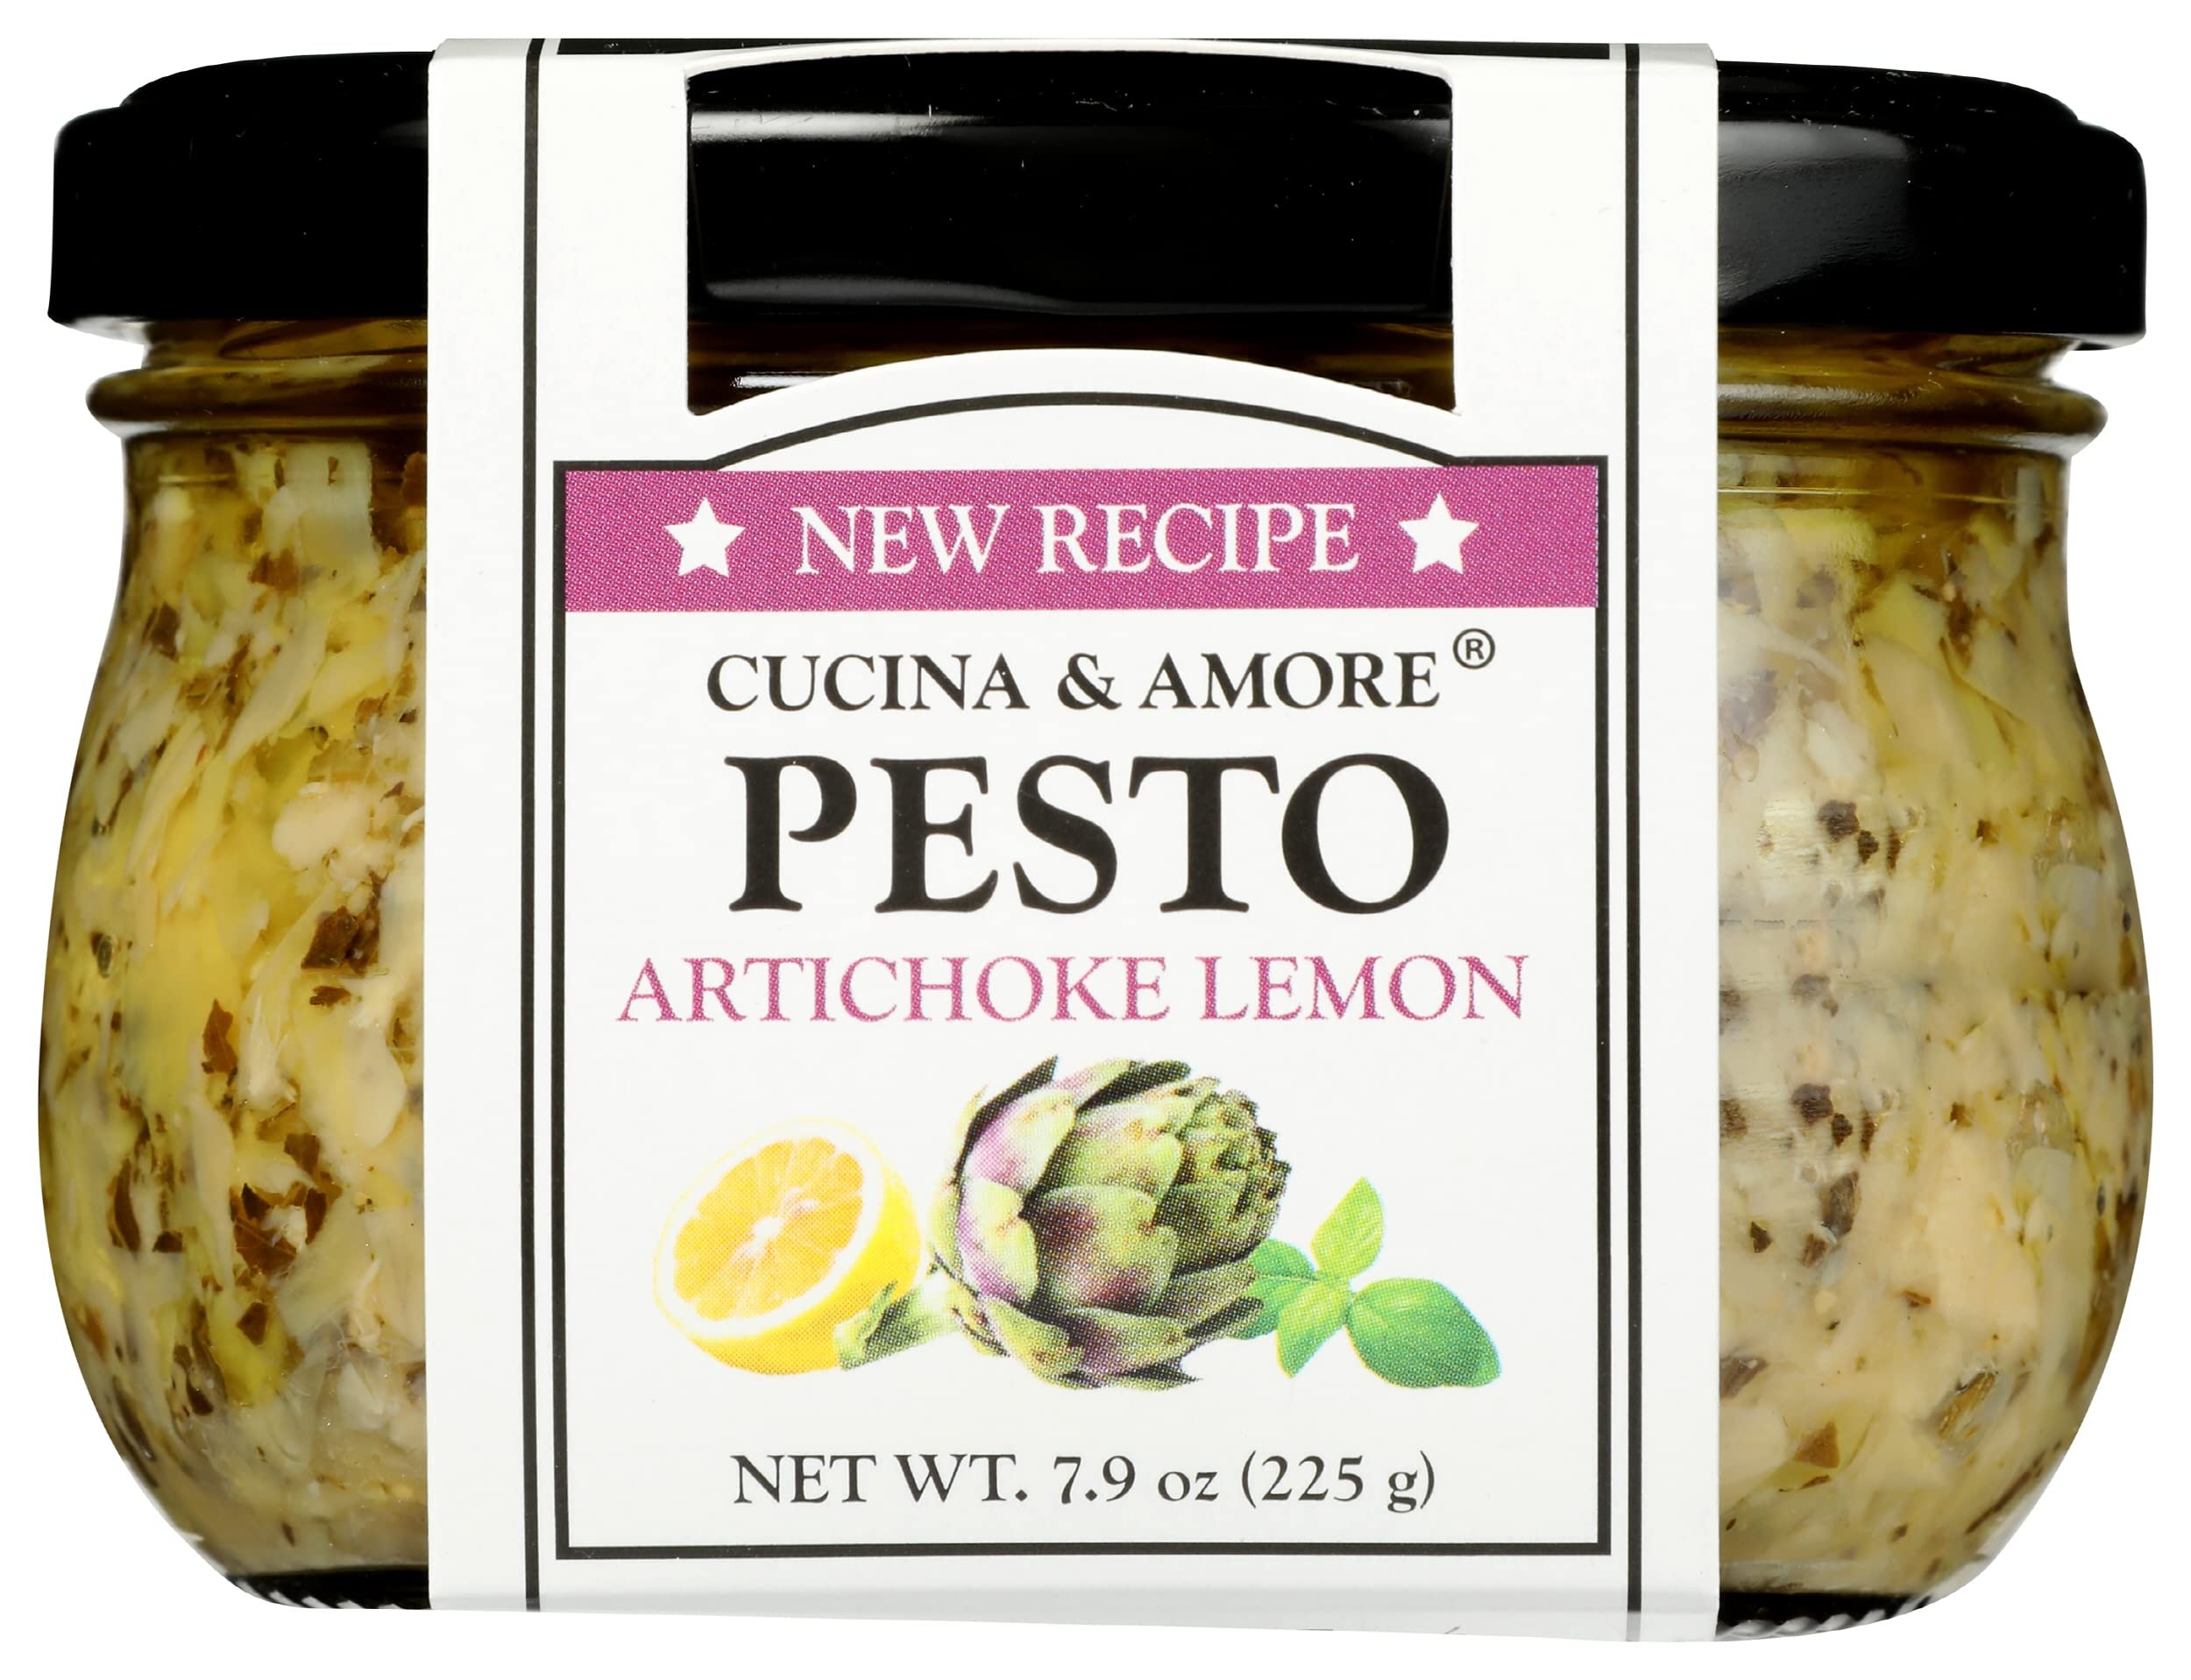
Item Name: Cucina & Amore Pesto Sauce, Artichoke, 7.9 oz Pack of 6
Bullet Point: Cucina & Amore Pesto Sauce, Artichoke, 7.9 oz Pack of 6
Value: 47.4
Unit: Ounce

Price: 32.14